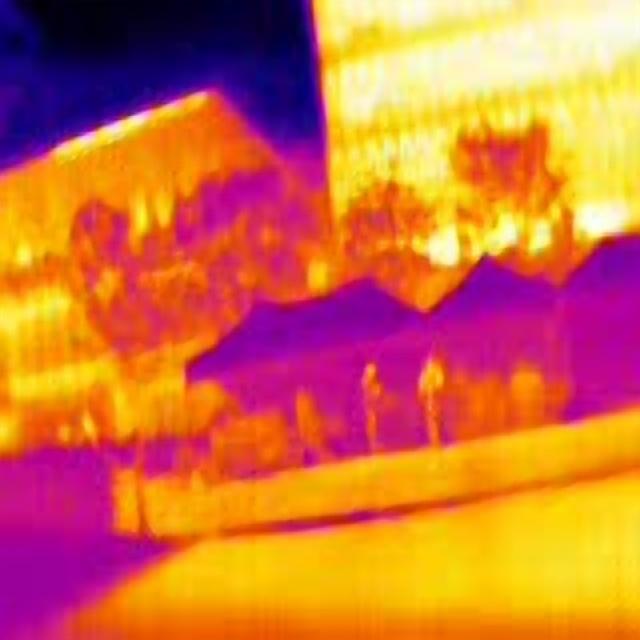
Detected objects:
label: person
label: person